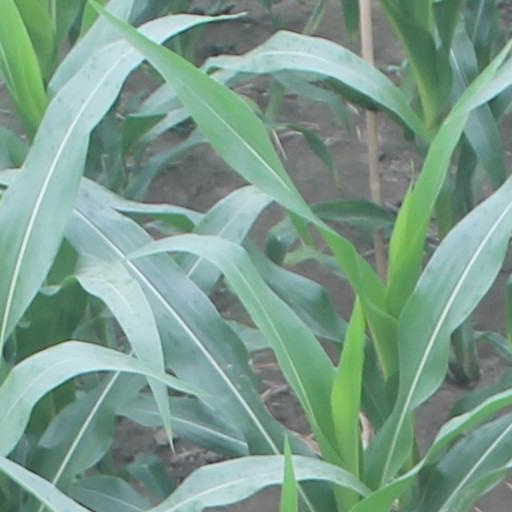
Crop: maize; corn